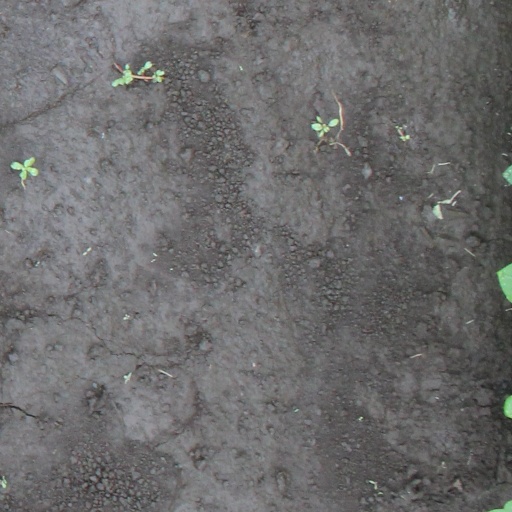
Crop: soybean